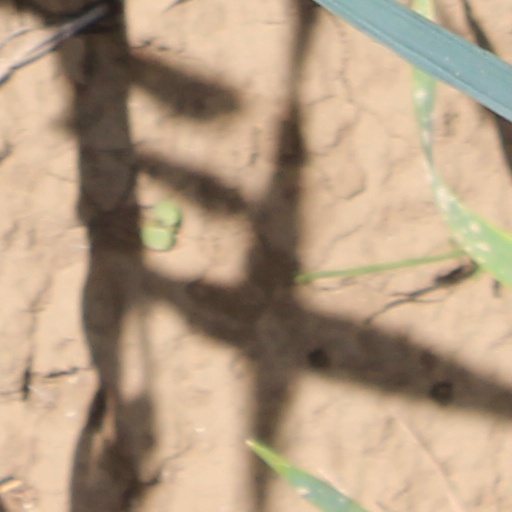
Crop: wheat